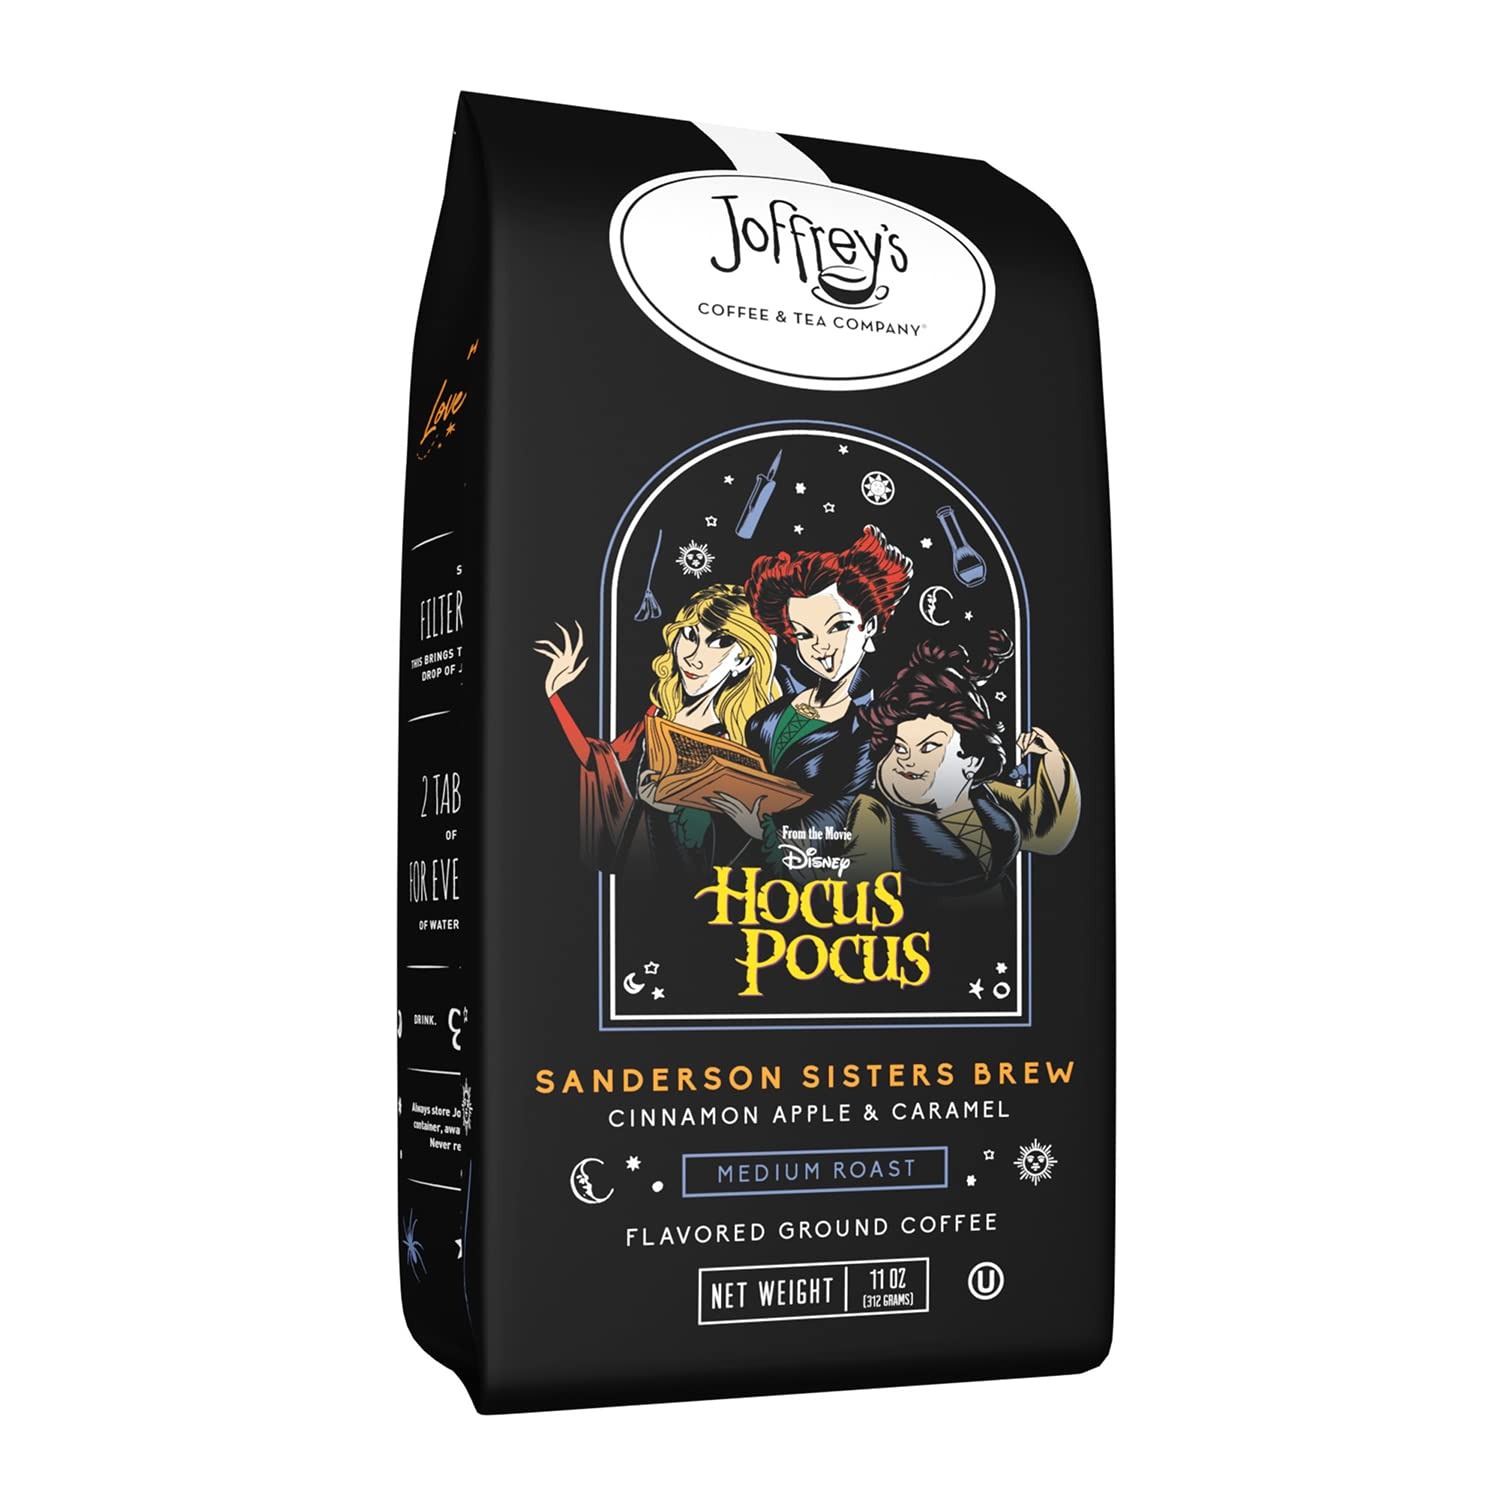
Item Name: Joffrey's Coffee - Disney Hocus Pocus Sanderson Sisters Brew, Disney Specialty Collection, Medium Roast Flavored Coffee, Cinnamon Apple & Caramel Flavor, Brew or French Press (Ground, 11oz)
Bullet Point 1: SWEET, ROBUST FLAVORS: The mixture of sweet caramel apple flavors & cinnamon fuse wonderfully in this medium roast brew. The enchanting warmth & robust flavors of the Disney Hocus Pocus Sanderson Sisters Brew are a perfect treat for fall!
Bullet Point 2: DISNEY SPECIALTY COFFEE COLLECTION: Joffrey's Coffee is the official specialty coffee of Walt Disney World Resort, Disneyland Resort, & Disney Vacation Club. Now offered outside of Disney, our coffee collection brings Disney charm into your home.
Bullet Point 3: A FAIRY TALE PARTNERSHIP: Each whimsical blend was created exclusively for Disney. Our Roastmaster teamed up with Disney’s world-class chefs to capture the essence of Disney—creating high-quality specialty coffees that you can sip & savor at home.
Bullet Point 4: RESPONSIBLE SOURCING FROM SEED TO CUP: Joffrey's Coffee sources only the highest quality coffee beans from responsibly farmed regions where workers are fairly compensated. Building relationships & partnerships in the pursuit of the perfect cup.
Bullet Point 5: ARTISAN ROASTED GOODNESS: Our in-house roasting process is meticulous to ensure highest quality. We roast-to-order so our artisan roasts can be enjoyed at the peak of flavor & freshness. This is our way of making everyday moments that much better.
Product Description: With a passion for exceptional coffee and tea since 1984, Joffrey's Coffee & Tea Company became one of the first specialty roasters in the state of Florida. Believing a good cup of coffee has the power to change your day is at the heart of everything we do. Even as we've grown, we've held onto the simple joy inspired by that perfect cup—and vowed to make your everyday moments that much better. Joffrey’s makes everyday moments enchanting as the official specialty coffee of Walt Disney World Resort, Disneyland Resort, and Disney Vacation Club. Now offered outside of the resorts, the Disney Specialty Coffee Collection invites guests and enthusiasts to enjoy these specialty coffees from home. Blending decades of experience with endless curiosity, our Roastmaster Chris de Mezzo collaborated with Disney’s world-class chefs to capture the essence of Disney. Together, creating high-quality specialty coffees that you can sip and savor. Like Disney, we are committed to superb quality and memorable customer experiences—a fairy tale partnership—which is why our artisan roasting process is performed in-house to ensure consistent quality, flavor, and freshness for our coffee lovers. The superior flavor comes from 100% Arabica beans sourced from ethically and responsibly farmed regions around the world. This is how we ensure quality from seed to cup. The Disney Hocus Pocus Sanderson Sister Brew is an elixir of caramel apple and cinnamon flavors, all combined in one glorious cup of 100% arabica coffee. Every sip is a sip to remember.
Value: 11.0
Unit: Ounce

Price: 24.99